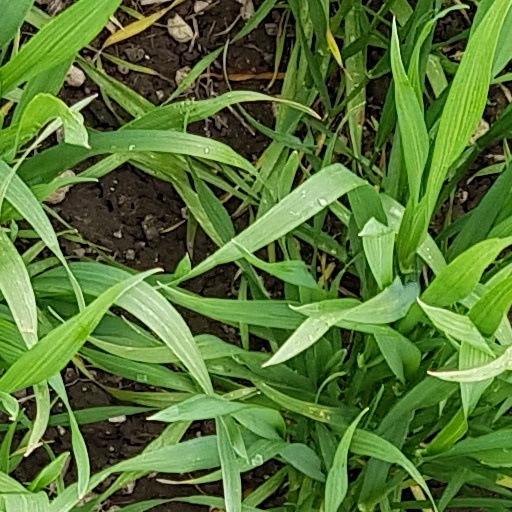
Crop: wheat